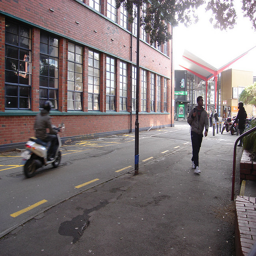
Pedestrians and a scooter down a city street.
The motor scooter is going down the street at a fast speed.
a person crossing the street while a motorcycle drive past behind him
A scooter riding down the road, next to a building.
A relatively busy street with a man walking down it and someone on a scooter.